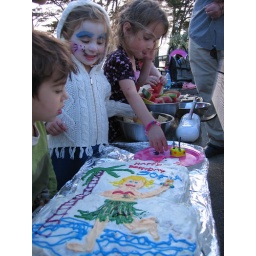
Hula girl cake by Bebe and Quopa